Brooklyn Immersionists

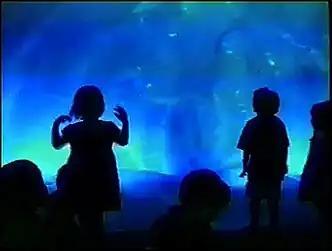

Although most of the Immersionists came of age during the rebellious Punk and postmodern era of the 1980s, many also had childhoods during the civil rights and environmental movements of the 1960s and 1970s. A creative mix of the two sensibilities easily served the creative community that had moved into apartments and industrial spaces near Williamsburg's decaying waterfront. The hybrid ecosystem consisting of dilapidated industry and a rewilding, weed-strewn waterfront had its own impact on the creative community. The artist, Tony Millionaire portrayed the area’s state of abandonment as an urban wilderness, using the title “Urban Pastoral” for an episode of Medea’s Weekend, his cartoon series on Williamsburg. Ando Arike recalls a similar bucolic atmosphere in the Williamsburg Observer: